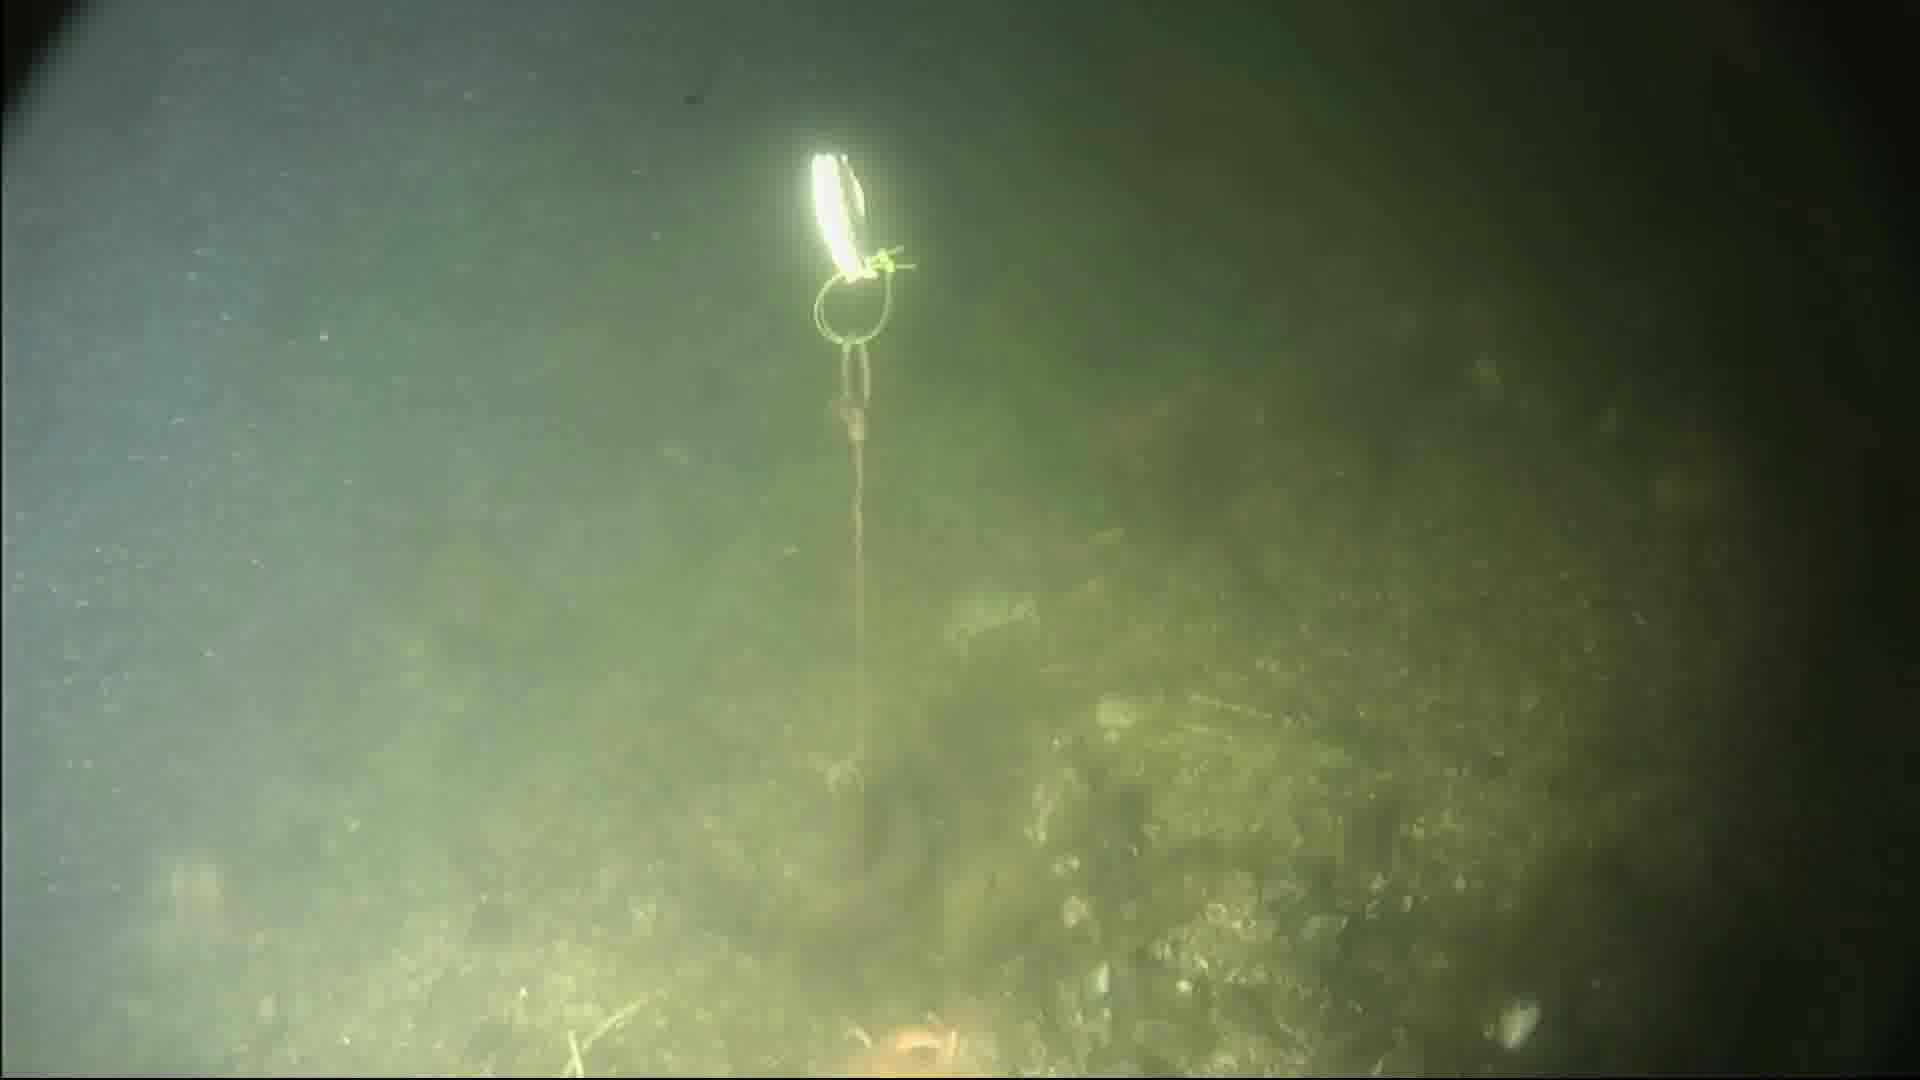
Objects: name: starfish
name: crab